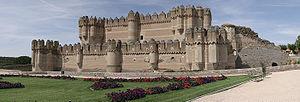
Coca est une commune de la province de Ségovie dans la communauté autonome de Castille-et-León en Espagne.